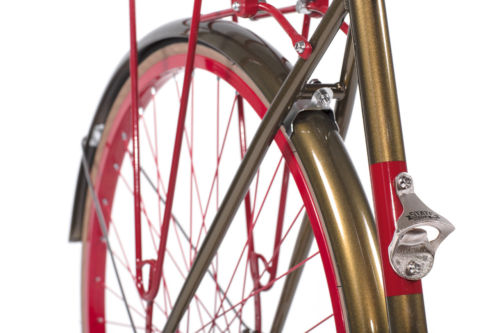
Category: bicycle